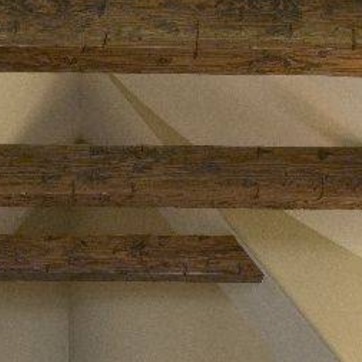
Material: wood